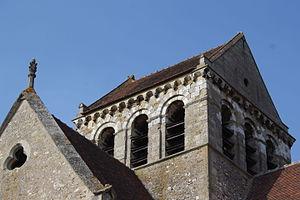
L’église Sainte-Anne de Gassicourt est une église